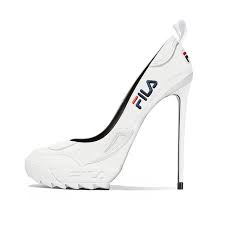
Waste category: shoes